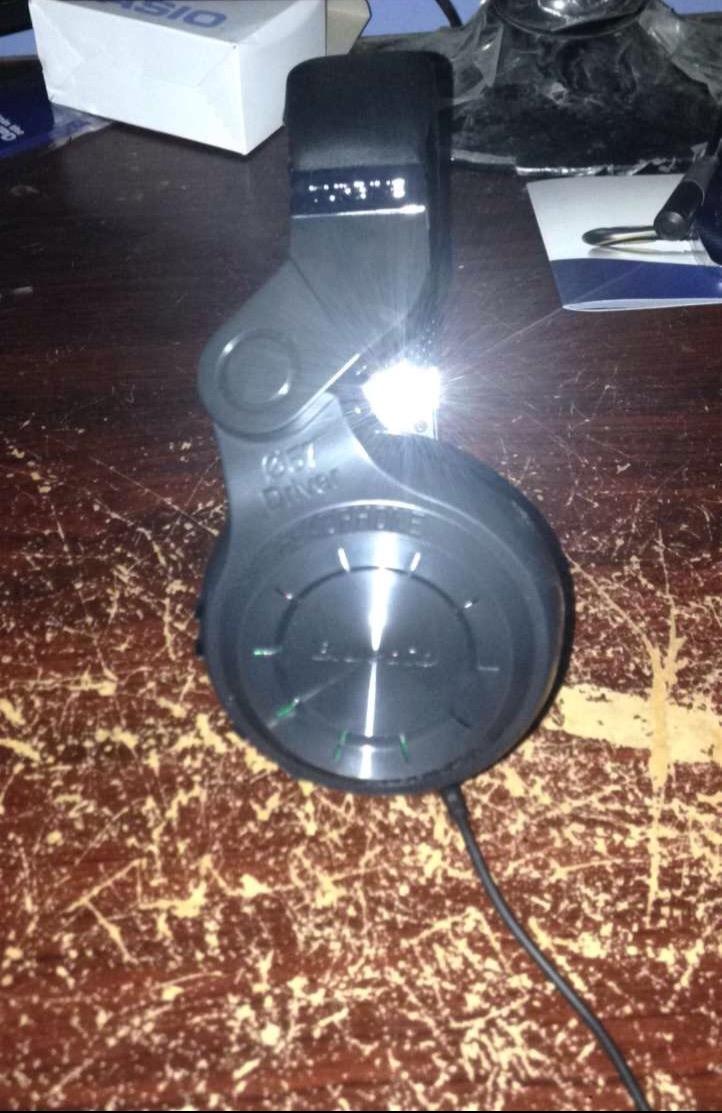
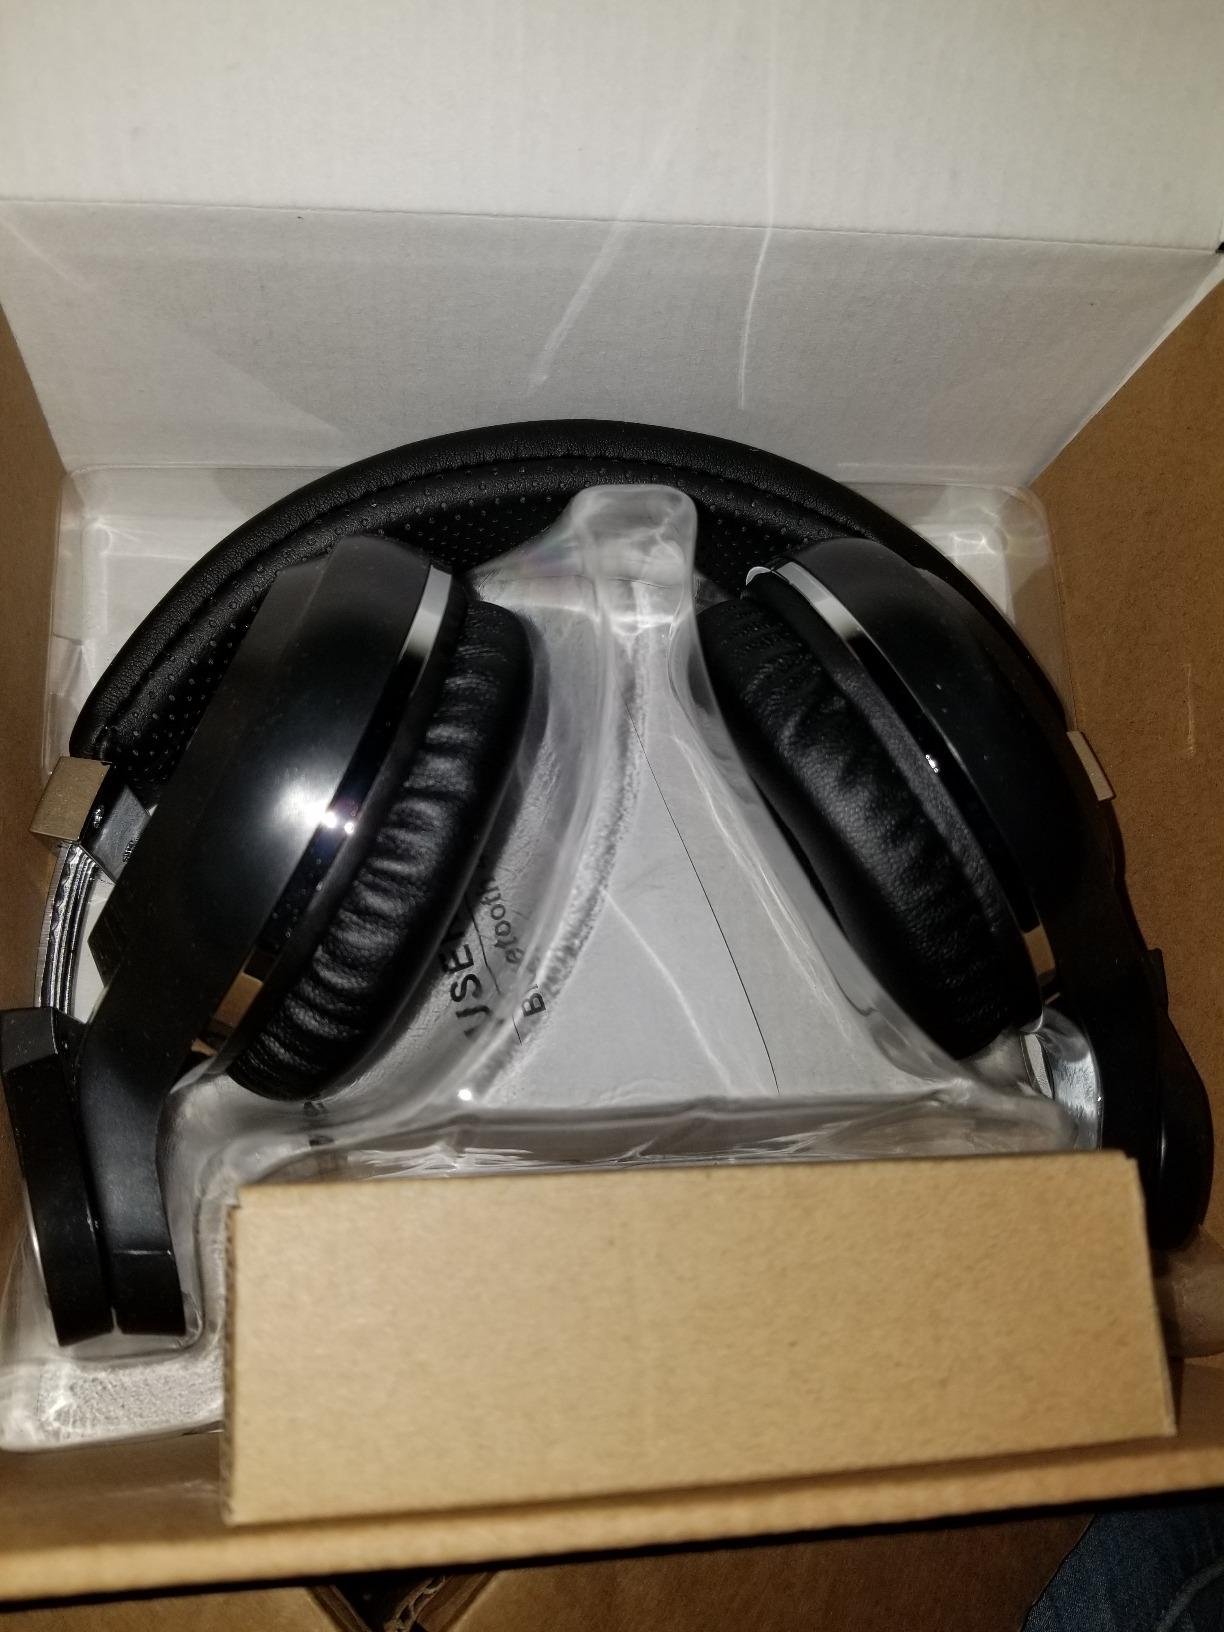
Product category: headphones
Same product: yes